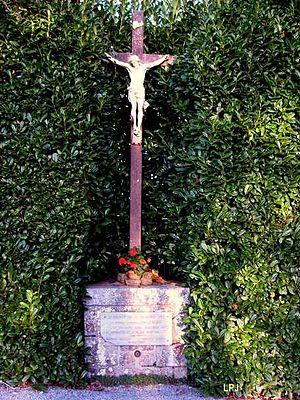
Louis-Marie de Salgues, marquis de Lescure, né à Versailles le 15 octobre 1766, mort à La Pellerine, le 4 novembre 1793, était un militaire français, opposant à la Révolution française. Il est surnommé « Le Saint du Poitou ».